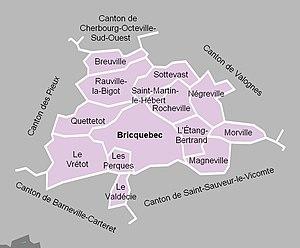
Carte du canton de Bricquebec en 2012.
Le canton de Bricquebec-en-Cotentin, anciennement canton de Bricquebec, est un canton français, situé dans le département de la Manche et la région Normandie.